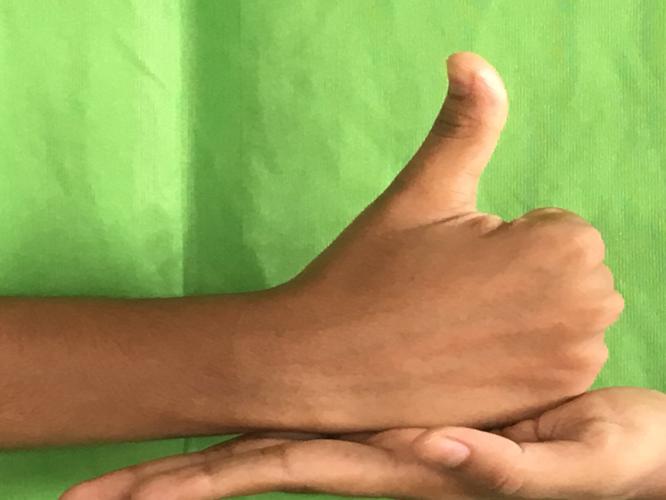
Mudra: Shivalinga
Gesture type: double_hand